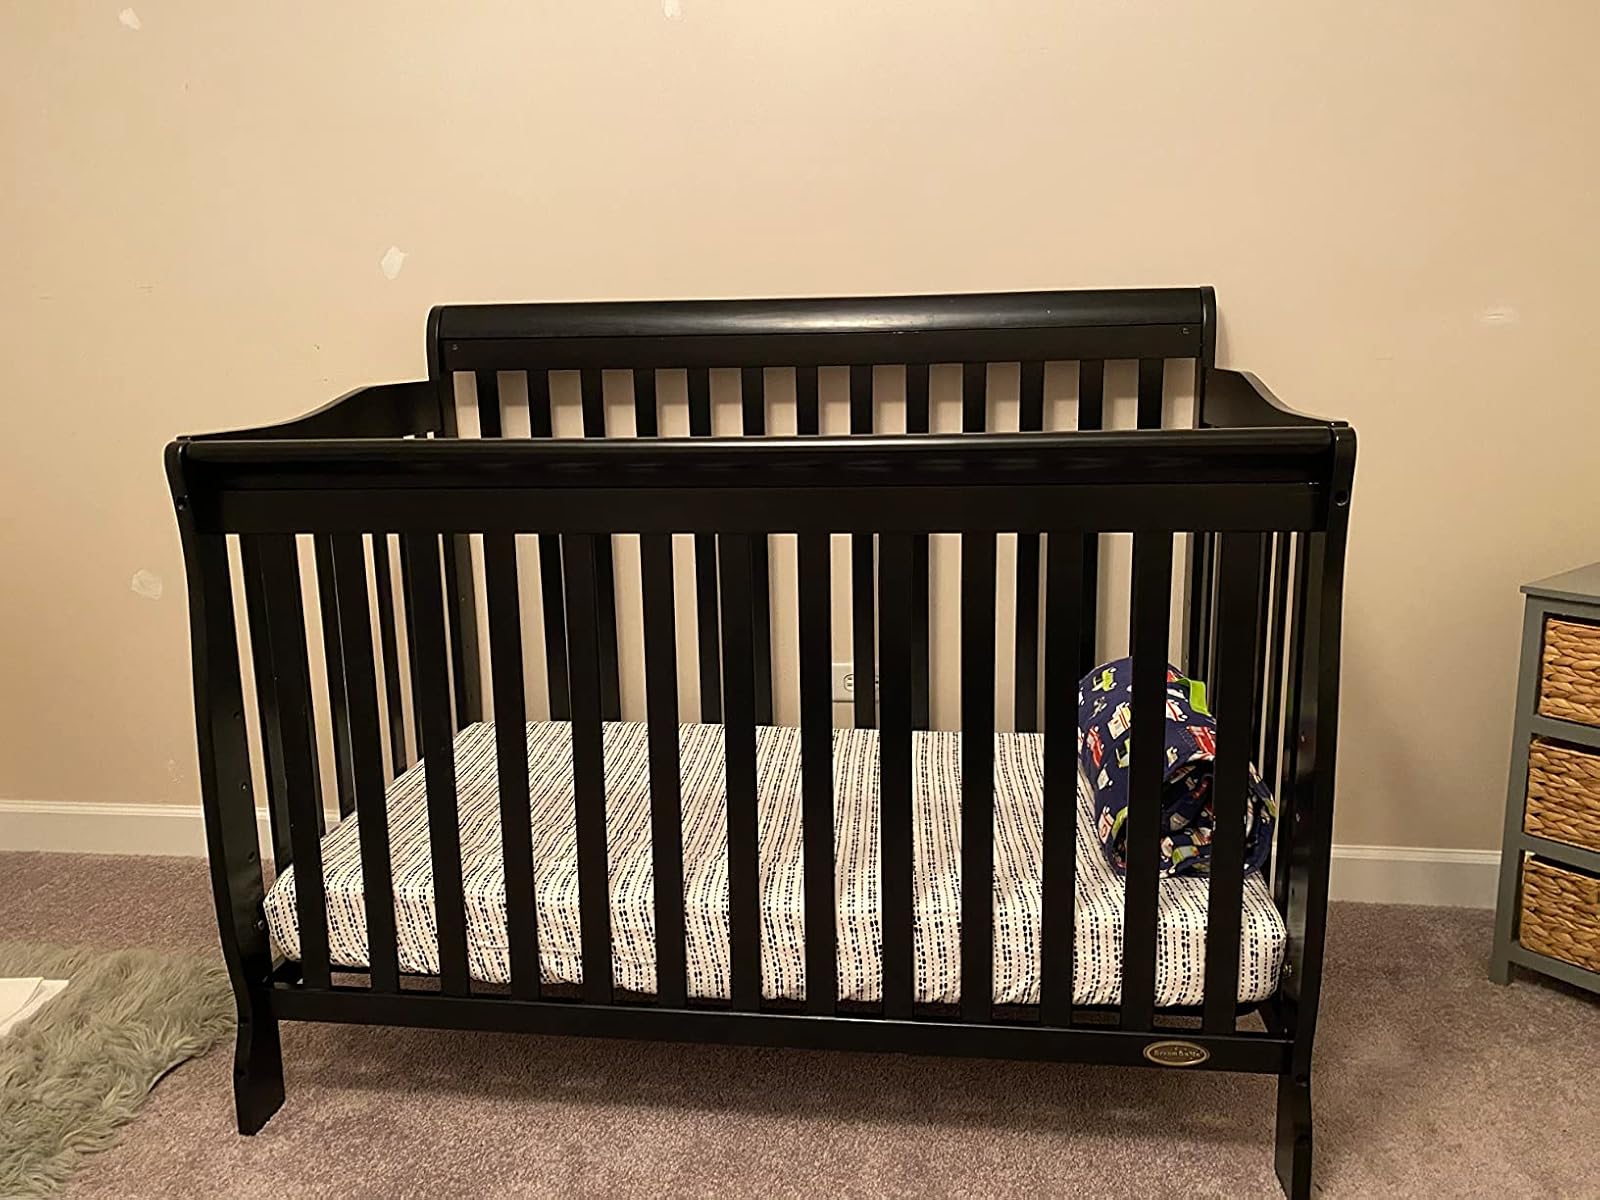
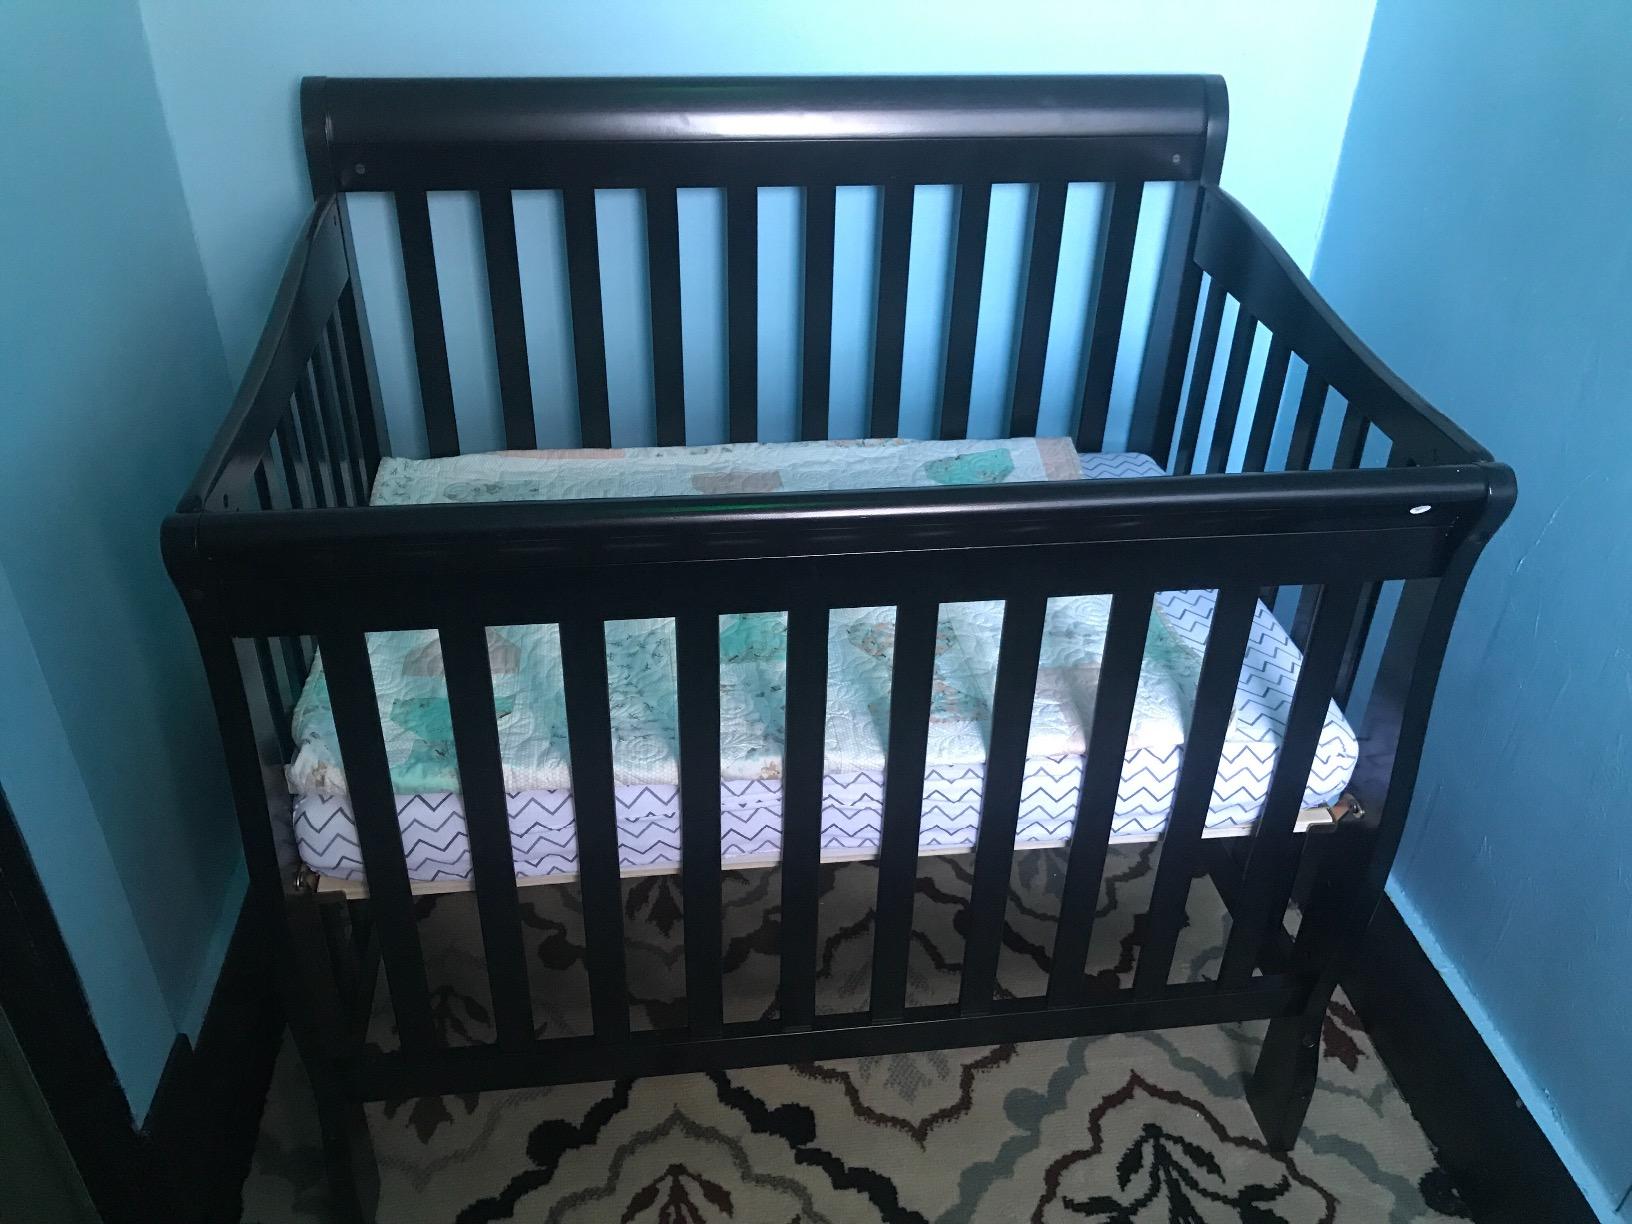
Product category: products_crib
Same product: no